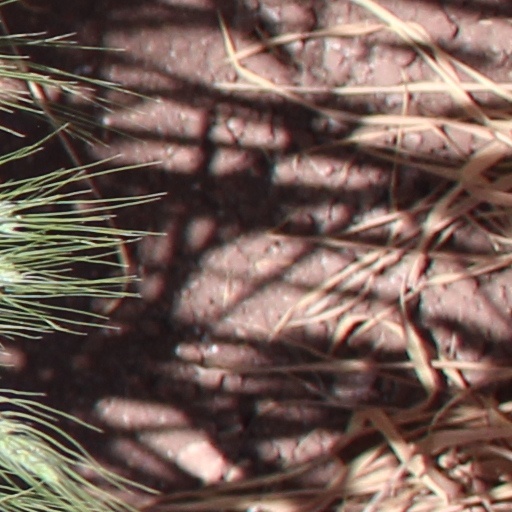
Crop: wheat